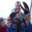
Label: lobster